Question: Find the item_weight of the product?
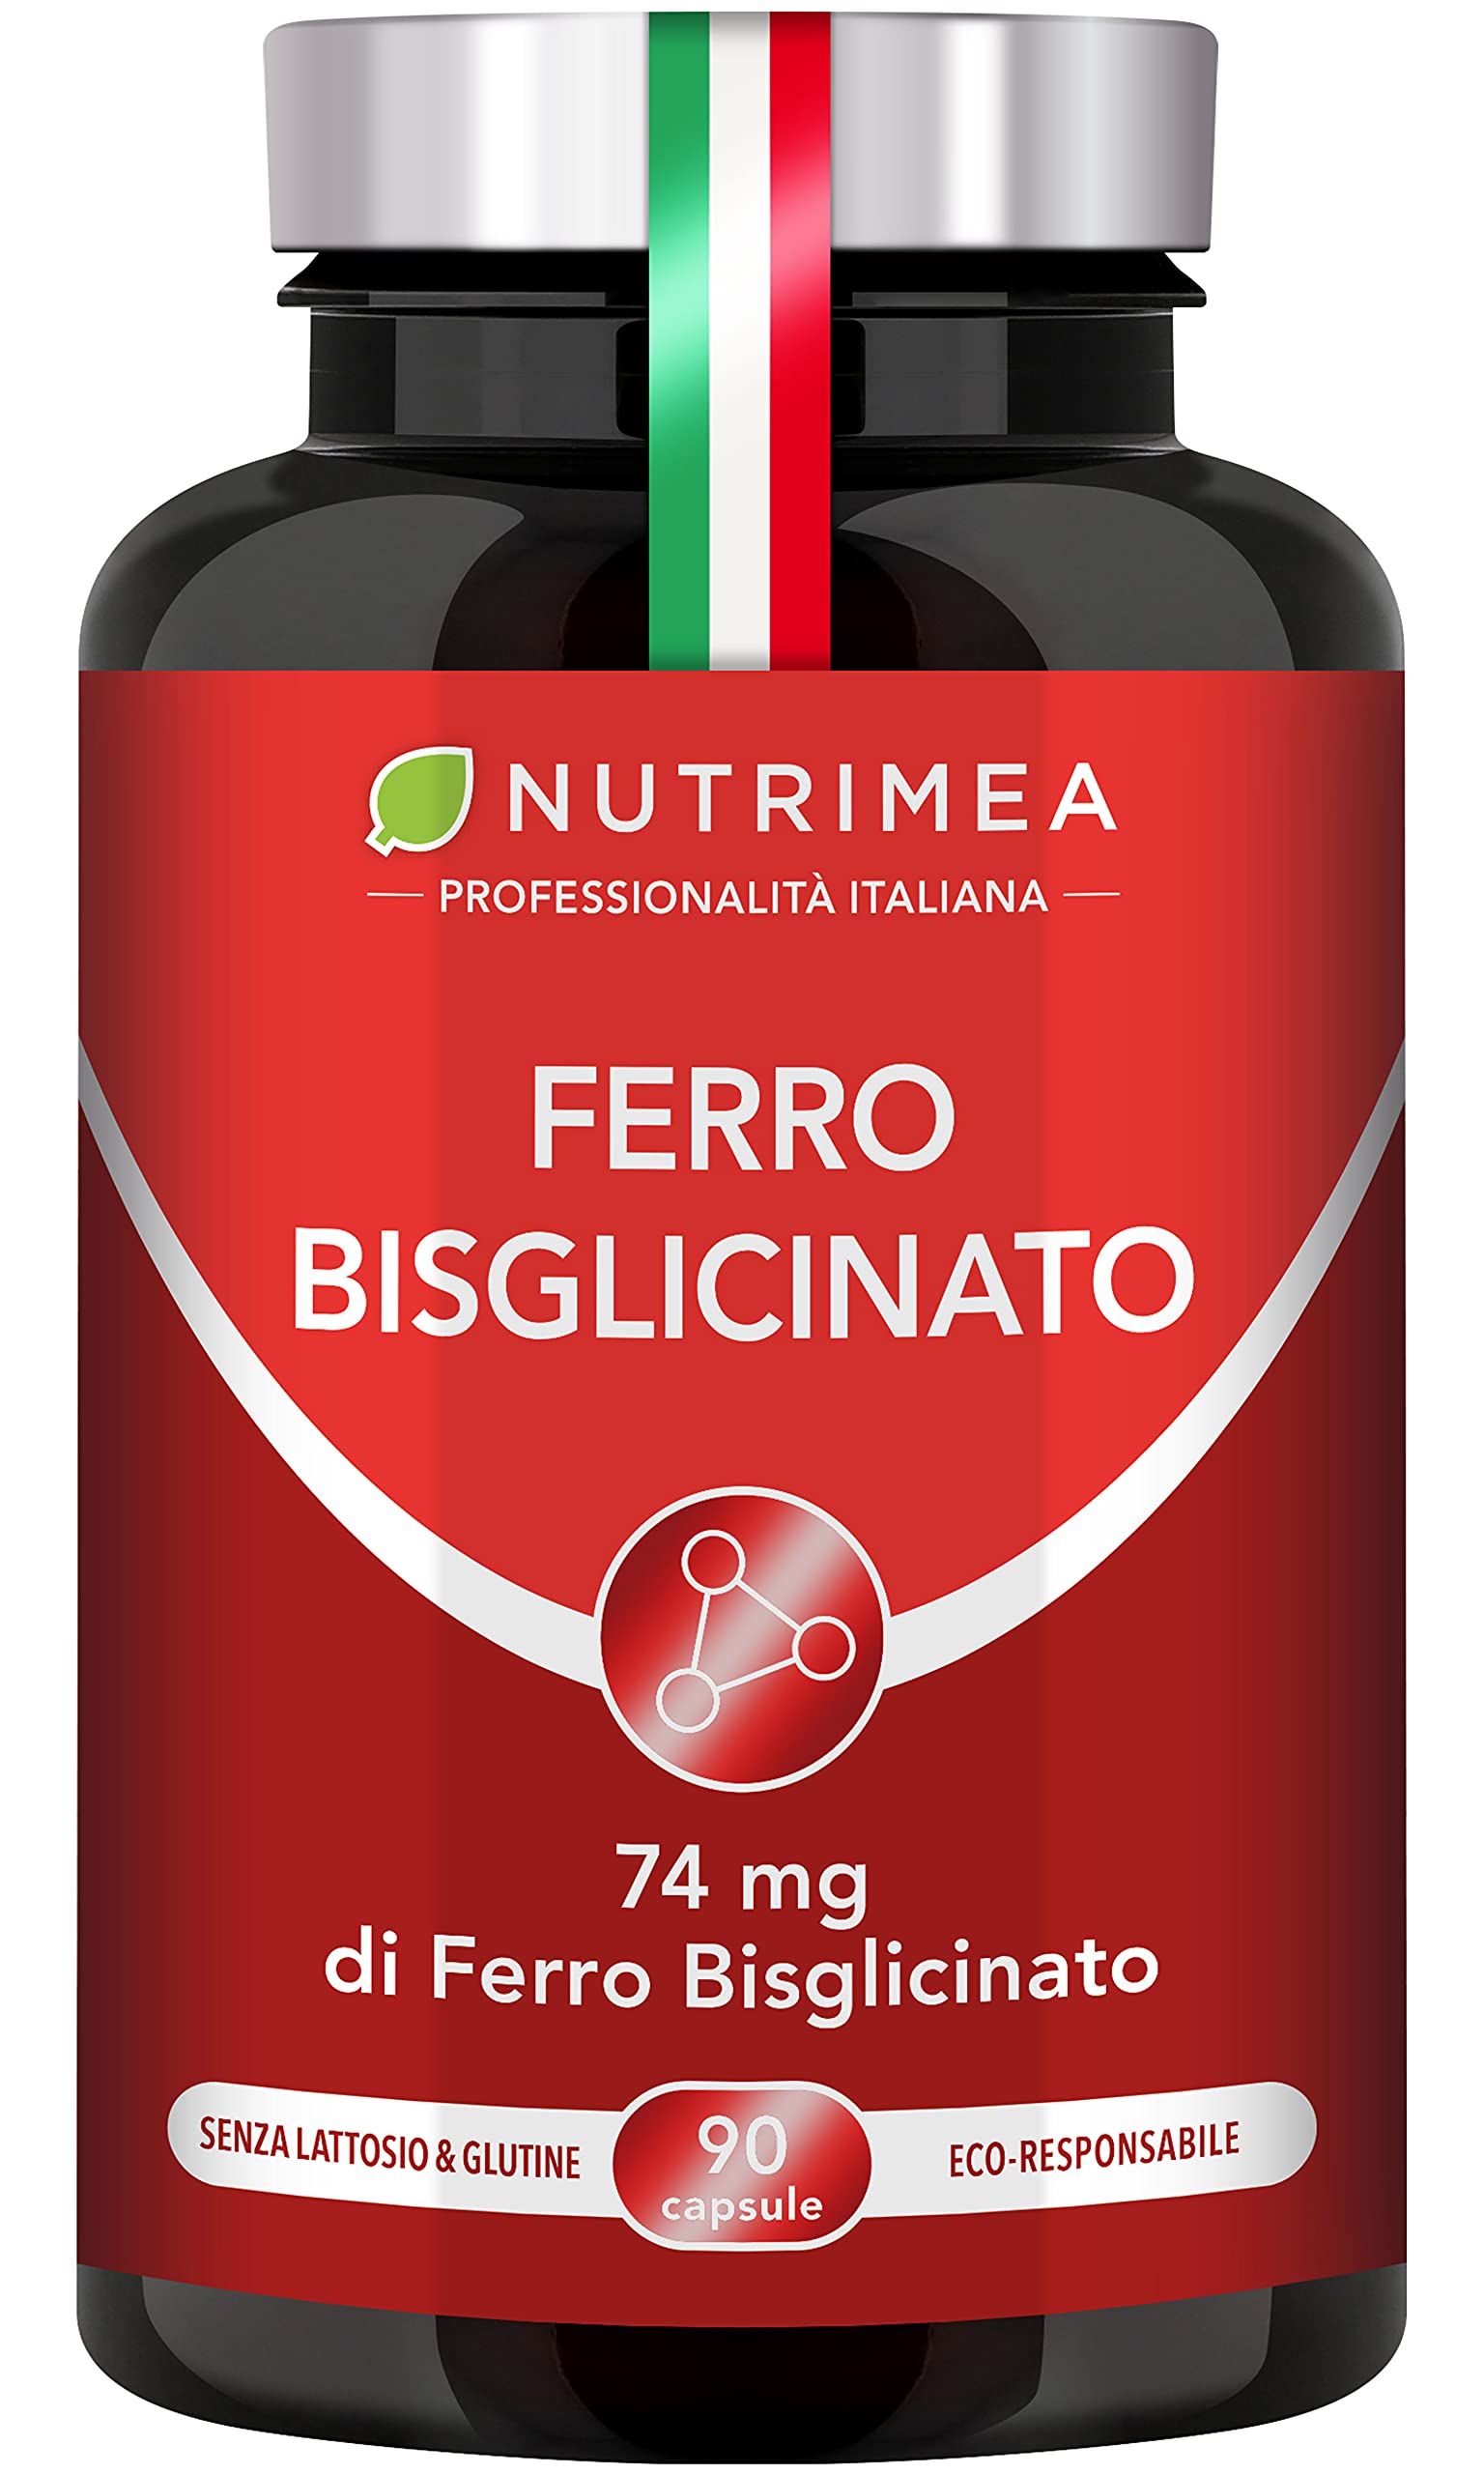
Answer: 74.0 milligram